Chalkhill Estate

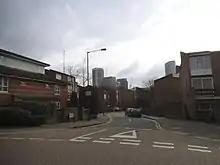
Inside the western part of the estate, with new built developments of Wembley Park seen in the background

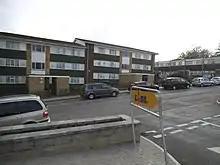
Flats on the eastern side of Chalkhill Estate

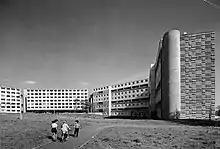
The original high-rise developments at Chalkhill Estate, seen here in 1970, were demolished in 1997

Chalkhill Estate is located in the Wembley Park area of north-west London. It was originally one of three large council estates built in the London Borough of Brent by the early 1970s, along with Stonebridge and South Kilburn. The design was based on that of Park Hill in Sheffield. The high-rise estate was demolished by 2000 and gradually replaced by new low-rise builds.